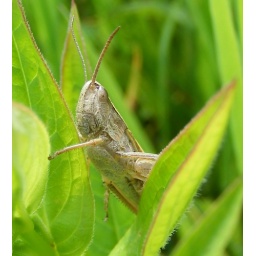
in the grass by the river stour